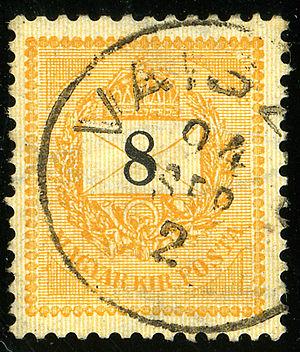
Vajszló est un village et une commune du comitat de Baranya en Hongrie.